Gamja-jeon

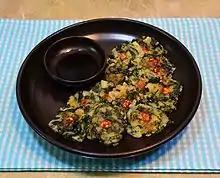
"Parae-gamja-jeon" (green laver potato pancake)

According to taste, the grated potato may be supplemented with finely shredded potatoes, carrots, onions or scallions, sliced mushrooms, or garlic chives, which adds color and crunchy texture to the dish. "Gamjajeon" can also be garnished with shredded fresh red and green chili pepper. It is served with a dipping sauce called "choganjang", made of soy sauce and vinegar.